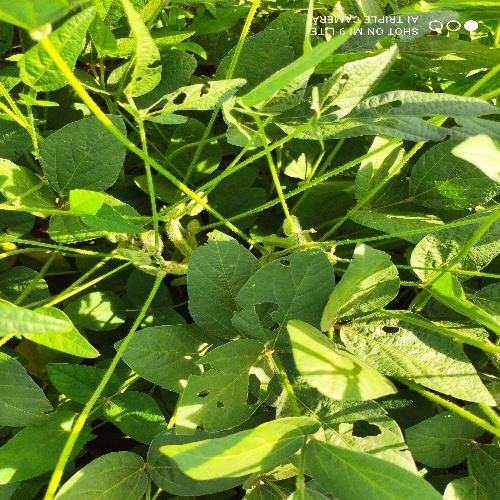
Label: Caterpillar